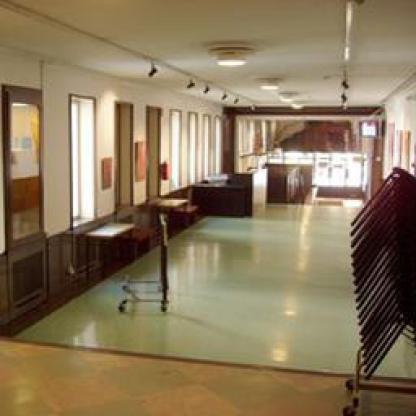
Scene: Indoor